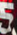
Number: 5